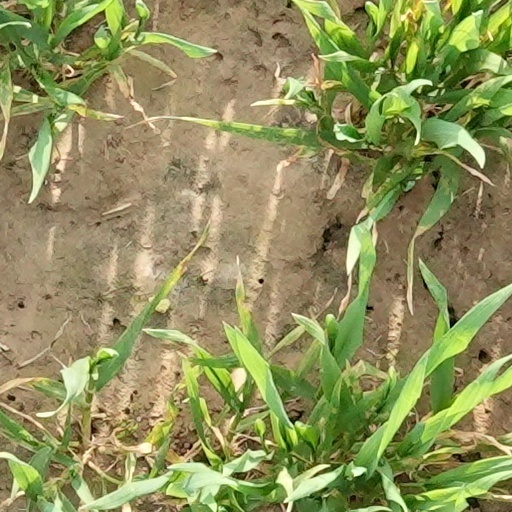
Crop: wheat